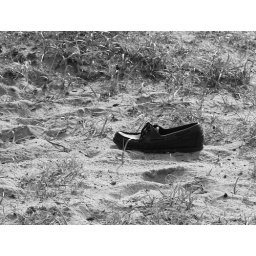
shoe in the sand